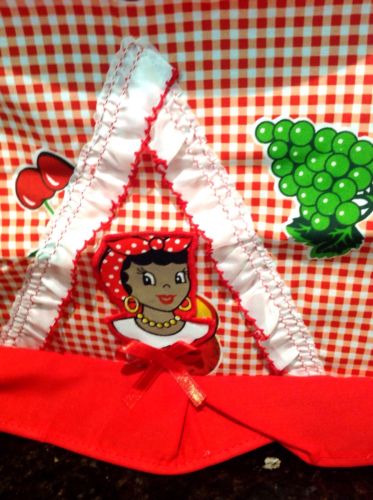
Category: toaster